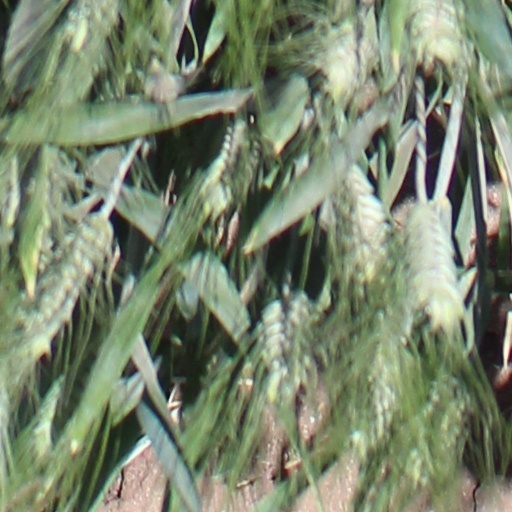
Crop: wheat